Safety culture

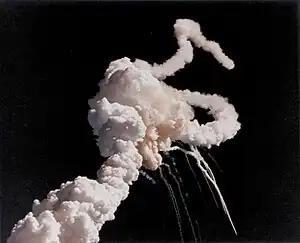
The first obvious sign of a poor safety culture may be a major accident e.g. the Challenger explosion.

Although there is some uncertainty and ambiguity in defining safety culture, there is no uncertainty over the relevance or significance of the concept. Mearns et al. stated that "safety culture is an important concept that forms the environment within which individual safety attitudes develop and persist and safety behaviours are promoted". With every major disaster, considerable resources are allocated to identify factors that might have contributed to the outcome of the event. Consideration of the considerable detail revealed by inquiries into such disasters is invaluable in identifying generic factors that "make organisations vulnerable to failures". From such inquiries, a pattern emerges; organizational accidents are not a result of randomly coinciding "operator error" or chance environmental or technical failures alone. Rather, the disasters are a result of a breakdown in the organization's policies and procedures that were established to deal with safety, and the breakdown flows from inadequate attention being paid to safety issues. In the UK, investigations into incidents such as the sinking of the MS Herald of Free Enterprise passenger ferry (Sheen, 1987), the Kings Cross underground station fire (1987) and the Piper Alpha oil platform explosion (1988) raised awareness of the effect of organisational, managerial and human factors on safety outcomes, and the decisive effect of 'safety culture' on those factors. In the US, similar issues were found to underlie the Space Shuttle Challenger disaster, subsequent investigation of which identified that cultural issues had influenced numerous "flawed" decisions on behalf of NASA and Thiokol management that had contributed to the disaster. The lesson drawn from the UK disasters was that, "It is essential to create a corporate atmosphere or culture in which safety is understood to be and is accepted as, the number one priority."